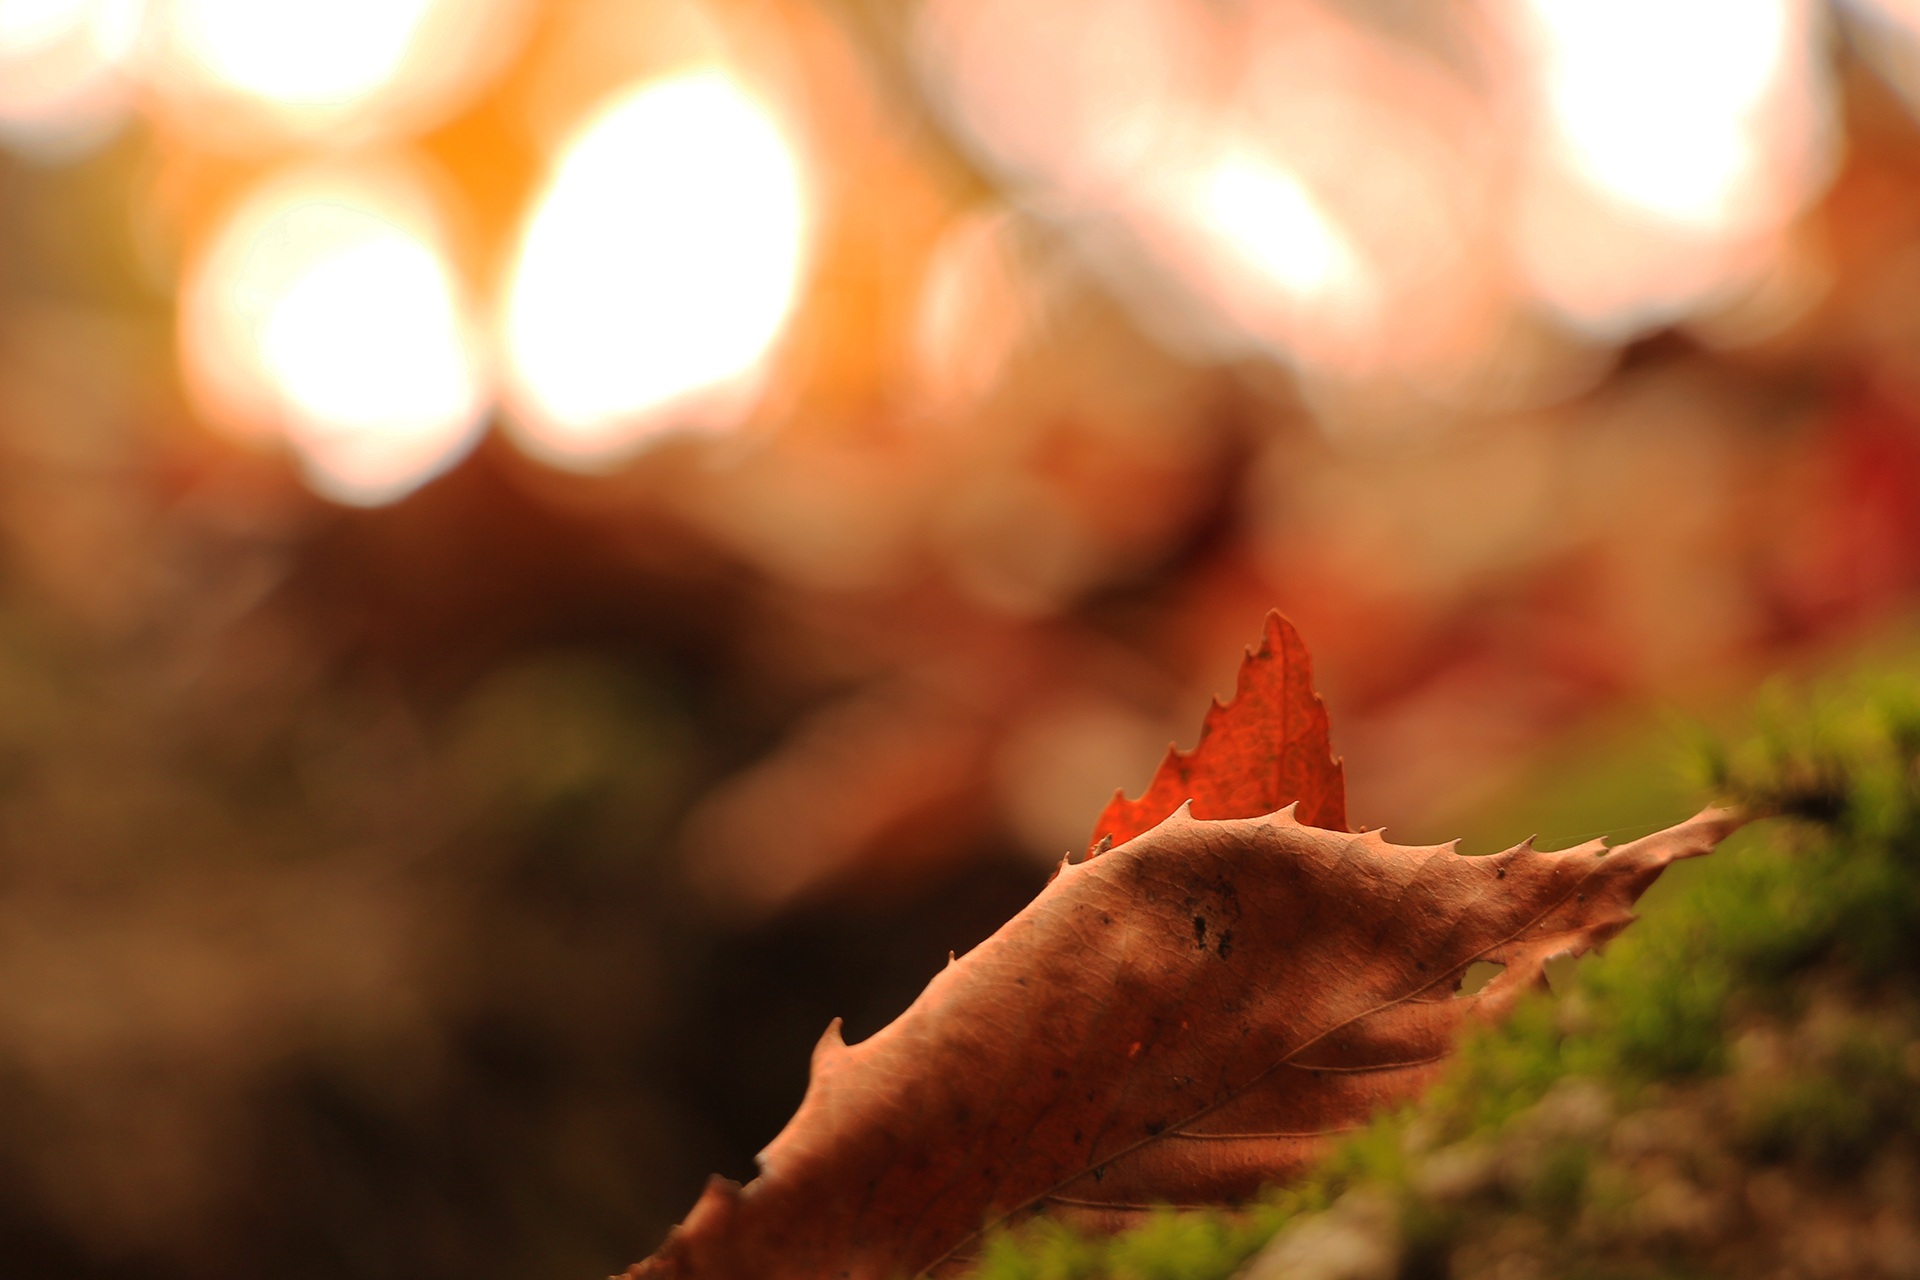
hand, tree, nature, branch, light, plant, wood, photography, sunlight, morning, leaf, flower, petal, red, color, autumn, memory, season, close up, leaves, autumn leaves, macro photography, the leaves